Comoro River

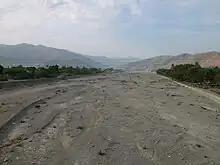
The Dili suburban alluvial reaches of the river during the dry season

A 2017 study investigated the impact of floods and proposed countermeasures in the Comoro basin. The outcome of the study's hydrologic analysis was that the river was wide enough to flow its peak discharges under a 50-year return period. The report of the study recommended that existing countermeasures against flooding be strengthened by flood control, e.g. construction of an upstream check dam for sediment control and rehabilitation of the downstream levees, to mitigate flood risk.